Hayley Cropper

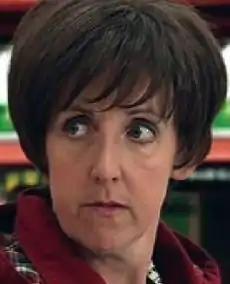

Hayley Cropper (also Hayley Patterson) is a fictional character from the British ITV soap opera "Coronation Street", played by Julie Hesmondhalgh. The character first appeared in the episode first broadcast on 26 January 1998. Hayley was the first transgender character in a British soap opera and was the first permanent transgender character in the world of serialised drama. She was married to Roy Cropper (David Neilson). After nearly ten years on the show, Hesmondhalgh decided to take another break for a year in order to spend more time with her family. She left on 22 October 2007 and returned on 17 November 2008.